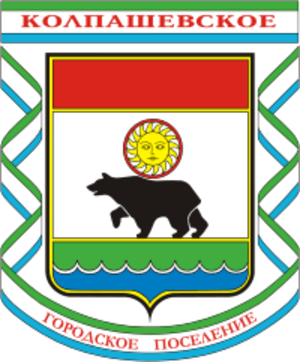
Kolpachevo est une ville de l'oblast de Tomsk, en Russie, et le centre administratif du raïon Kolpachevski. Sa population s'élevait à 23 188 habitants en 2013.